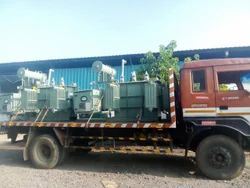
Label: Power_Transformer_Repair_Services